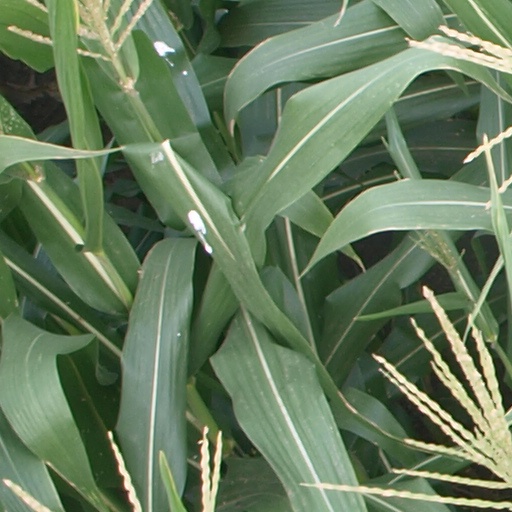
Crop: maize; corn